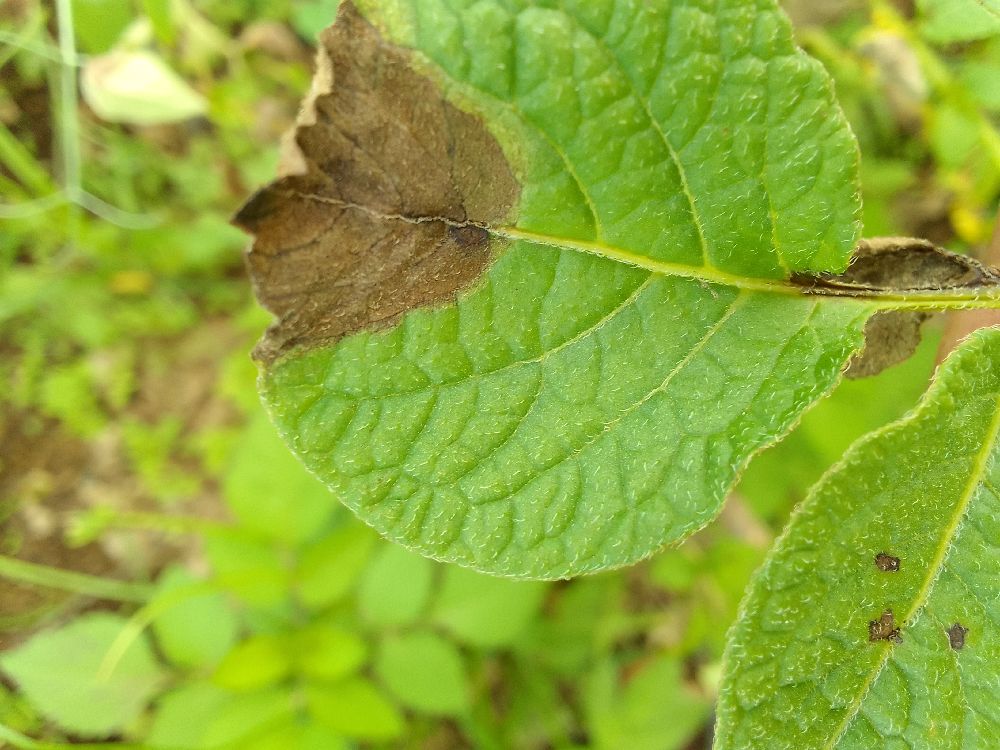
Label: Late blight